Putrefying bacteria

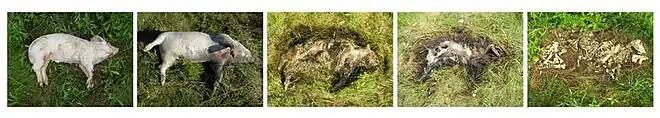
Putrefaction begins soon after death.

Putrefaction, i.e. fermentation of proteins, is considered the final step following death, and is carried out mainly by anaerobic organisms from the bowel. Putrefying bacteria produce a plethora of enzymes which aid in disintegration of the body. Because of the lack of immune function within the body, these bacteria spread through blood vessels and utilize the carbohydrates and proteins in the blood as an energy source. The main bacterial species carrying out putrefaction is "Cl. welchii". This bacterium contributes to gas formation, breakdown of remaining blood clots, disintegration of tissue, and marked hemolysis.